Tamil Nadu Forest Department

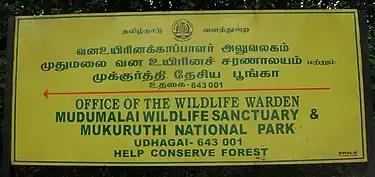
Wildlife Warden office sign at Ooty, Nilgiri North and South Divisions, Coimbatore Circle, Tamil Nadu Forest Department

The Forest Department is responsible for managing an area over , constituting 2.54% of the geographic area and 17.41% of the recorded forest area of the state. The Forest Department is organised in a geographic hierarchy ranging from Regions, Forestry Circles, Forestry Divisions and Forest Ranges to Beats and Watches. Each geographic category has its own level of management.